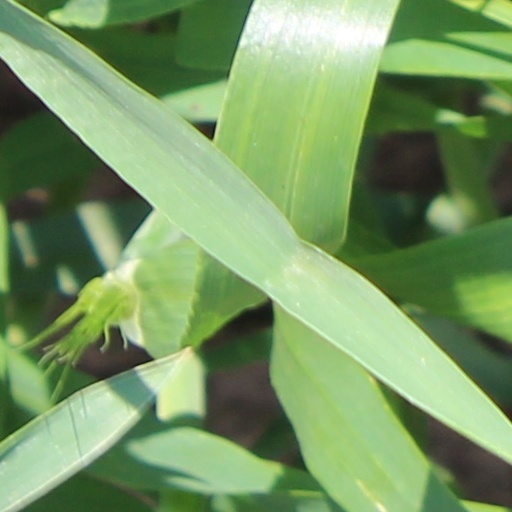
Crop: wheat